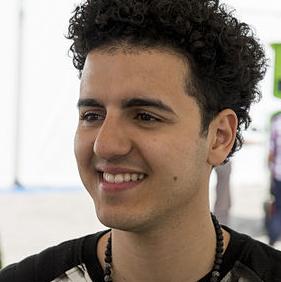
Age: 21